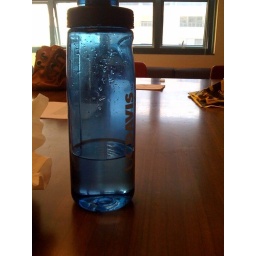
070.365 // my trusty water bottle in the WGS lounge